Meghan, Duchess of Sussex

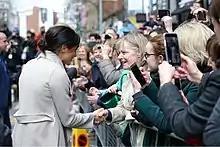
Greeting the public in Belfast, March 2018

After becoming engaged, Markle's first official public appearance with Prince Harry was at a World AIDS Day walkabout in Nottingham on December 1, 2017. On March 12, the 2018 Commonwealth Day service at Westminster Abbey was the first royal event she attended with the Queen. On March 23, Harry and Meghan made an unannounced day visit to Northern Ireland. In total, Markle attended 26 public engagements prior to the wedding. Meghan's first official engagement after marriage was on May 22, when she and her husband attended a garden party celebrating the charity work of King Charles III (then the Prince of Wales).